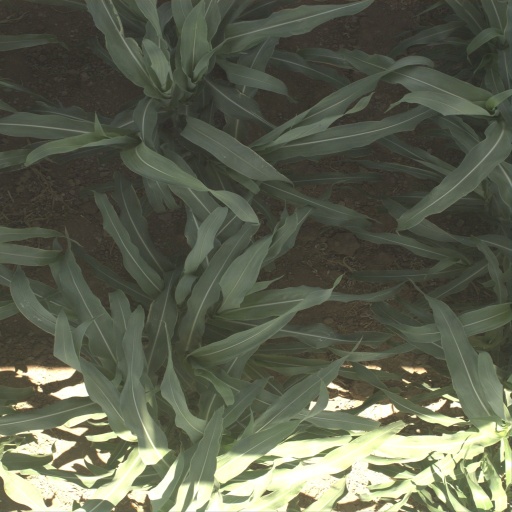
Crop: sorghum